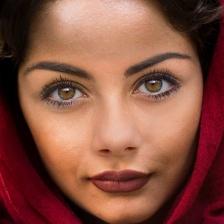
Label: faces